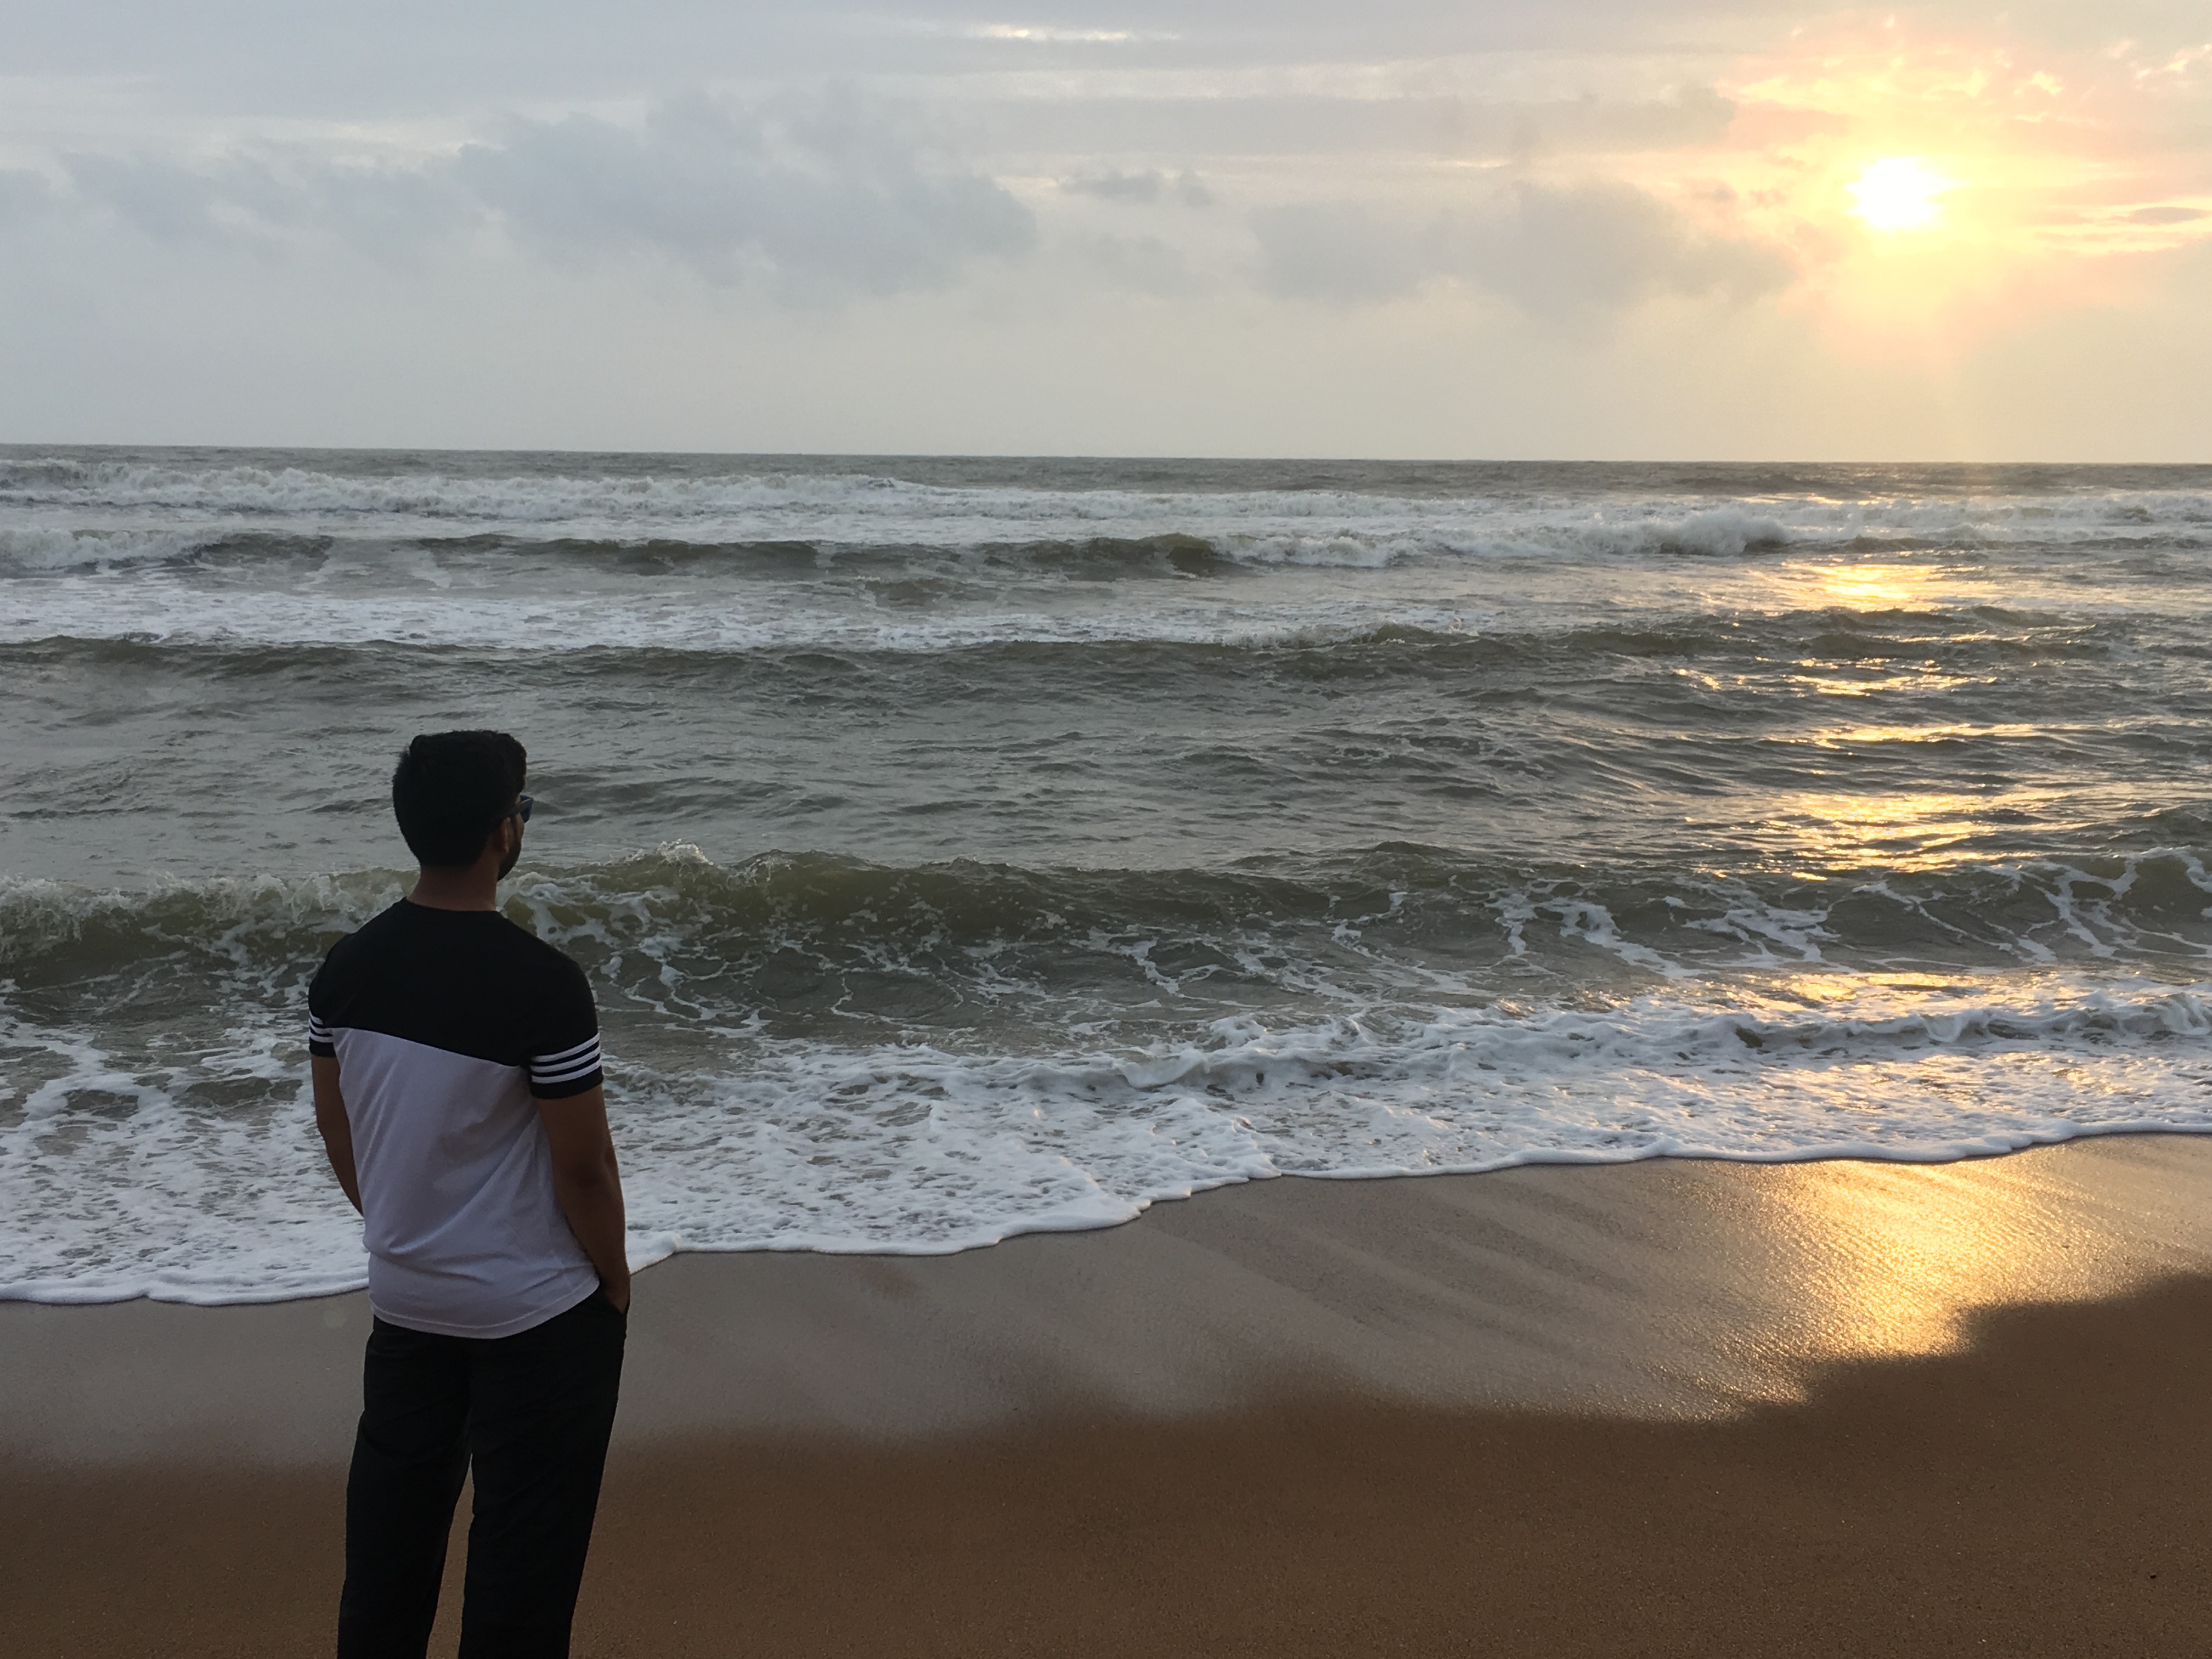
beach, sea, coast, sand, ocean, horizon, sunrise, sunset, sunlight, morning, shore, wave, wind, vacation, body of water, wind wave